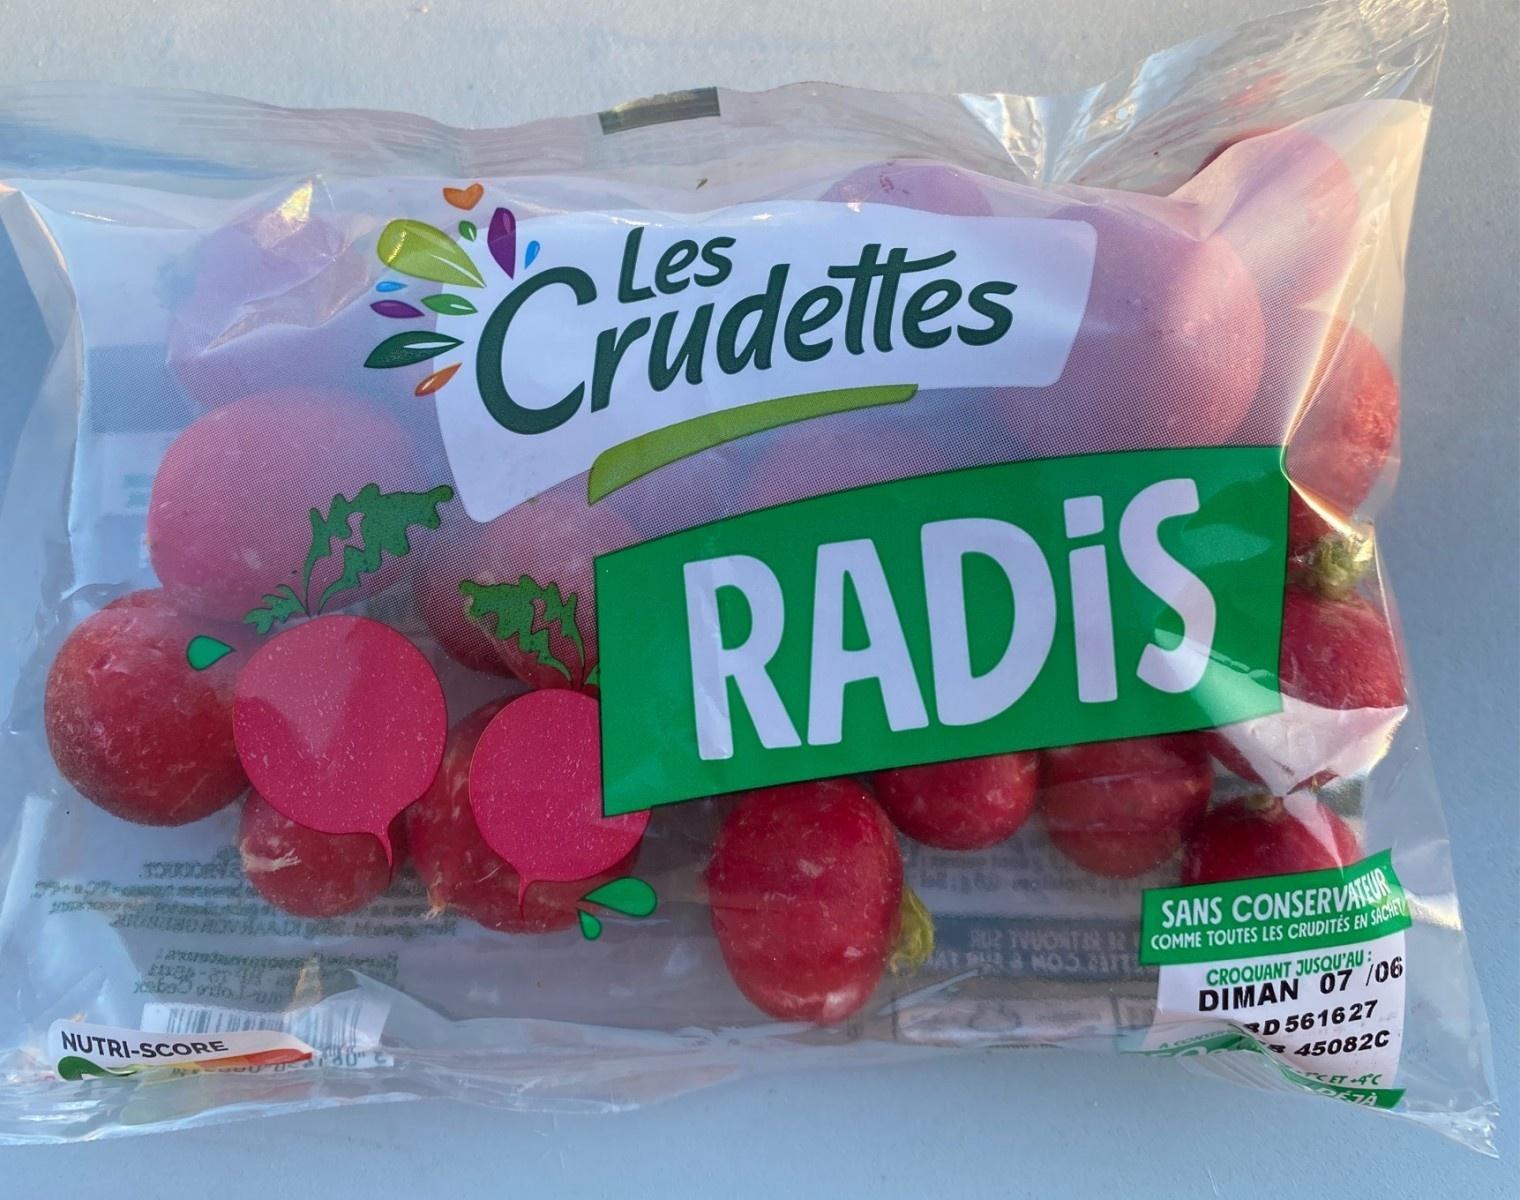
Nutri-Score label: nutriscore-a